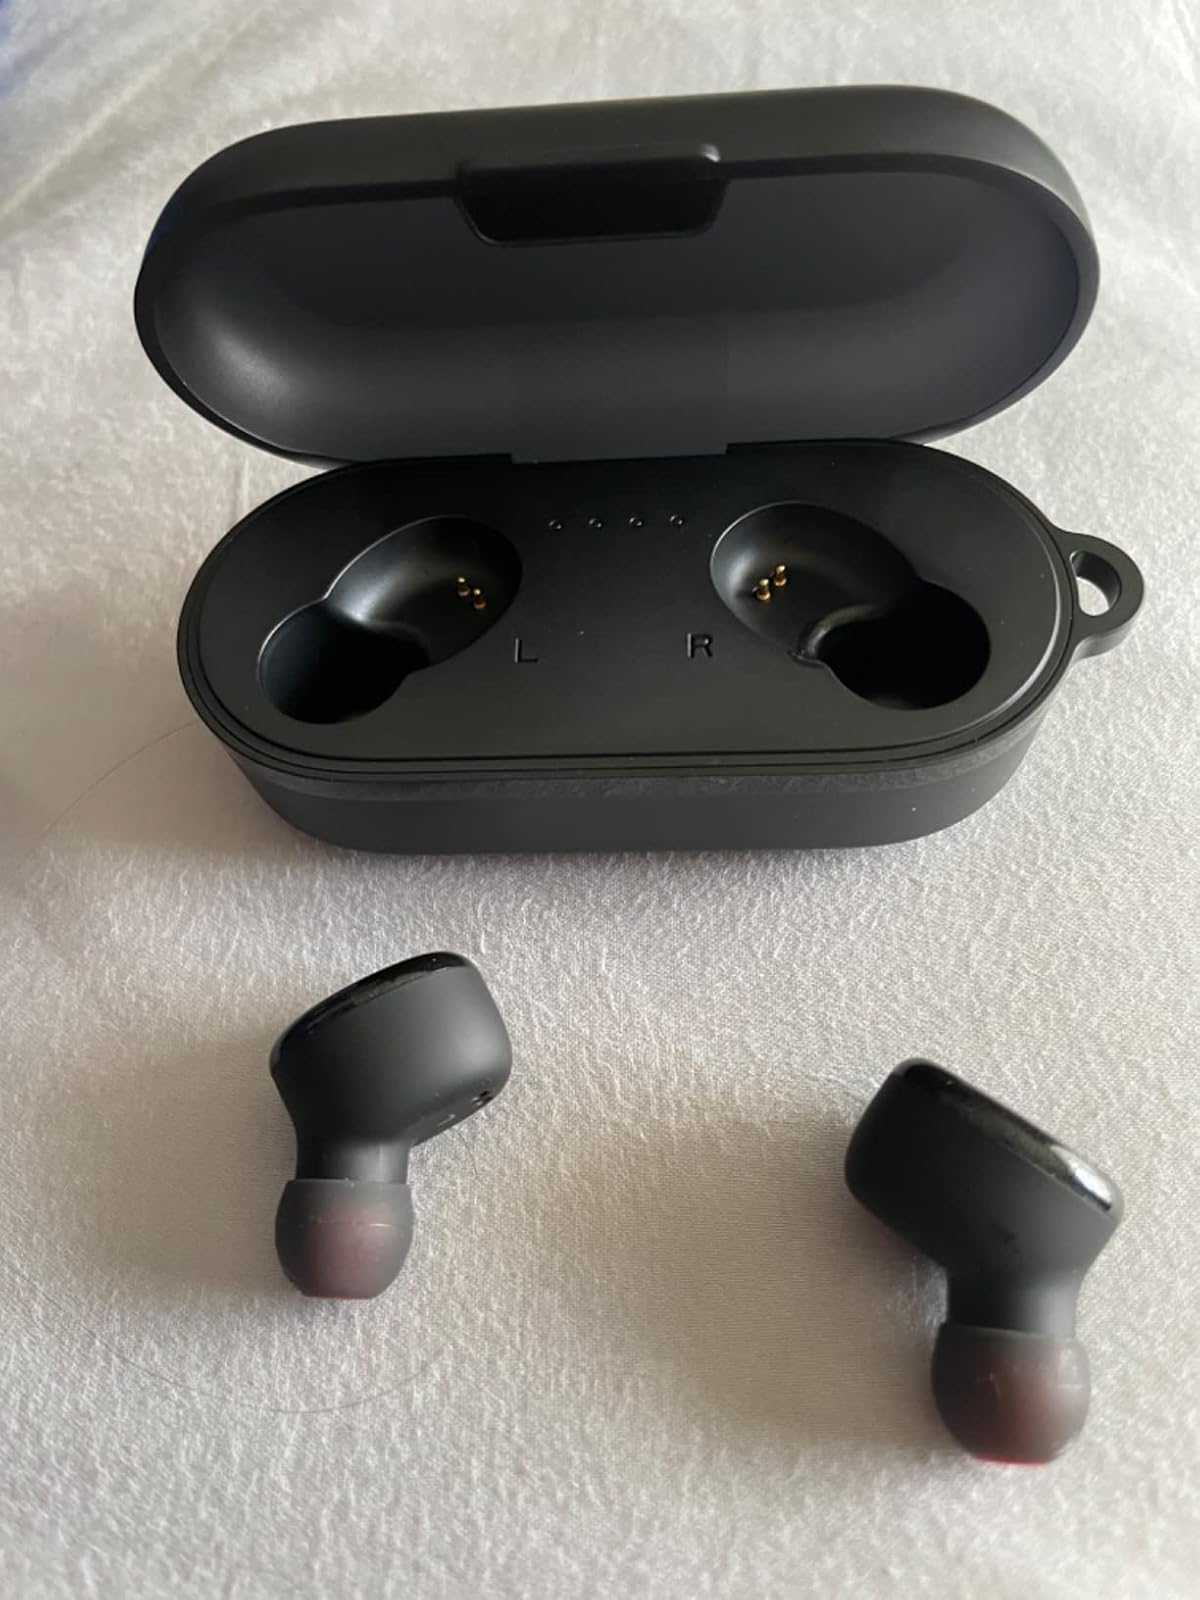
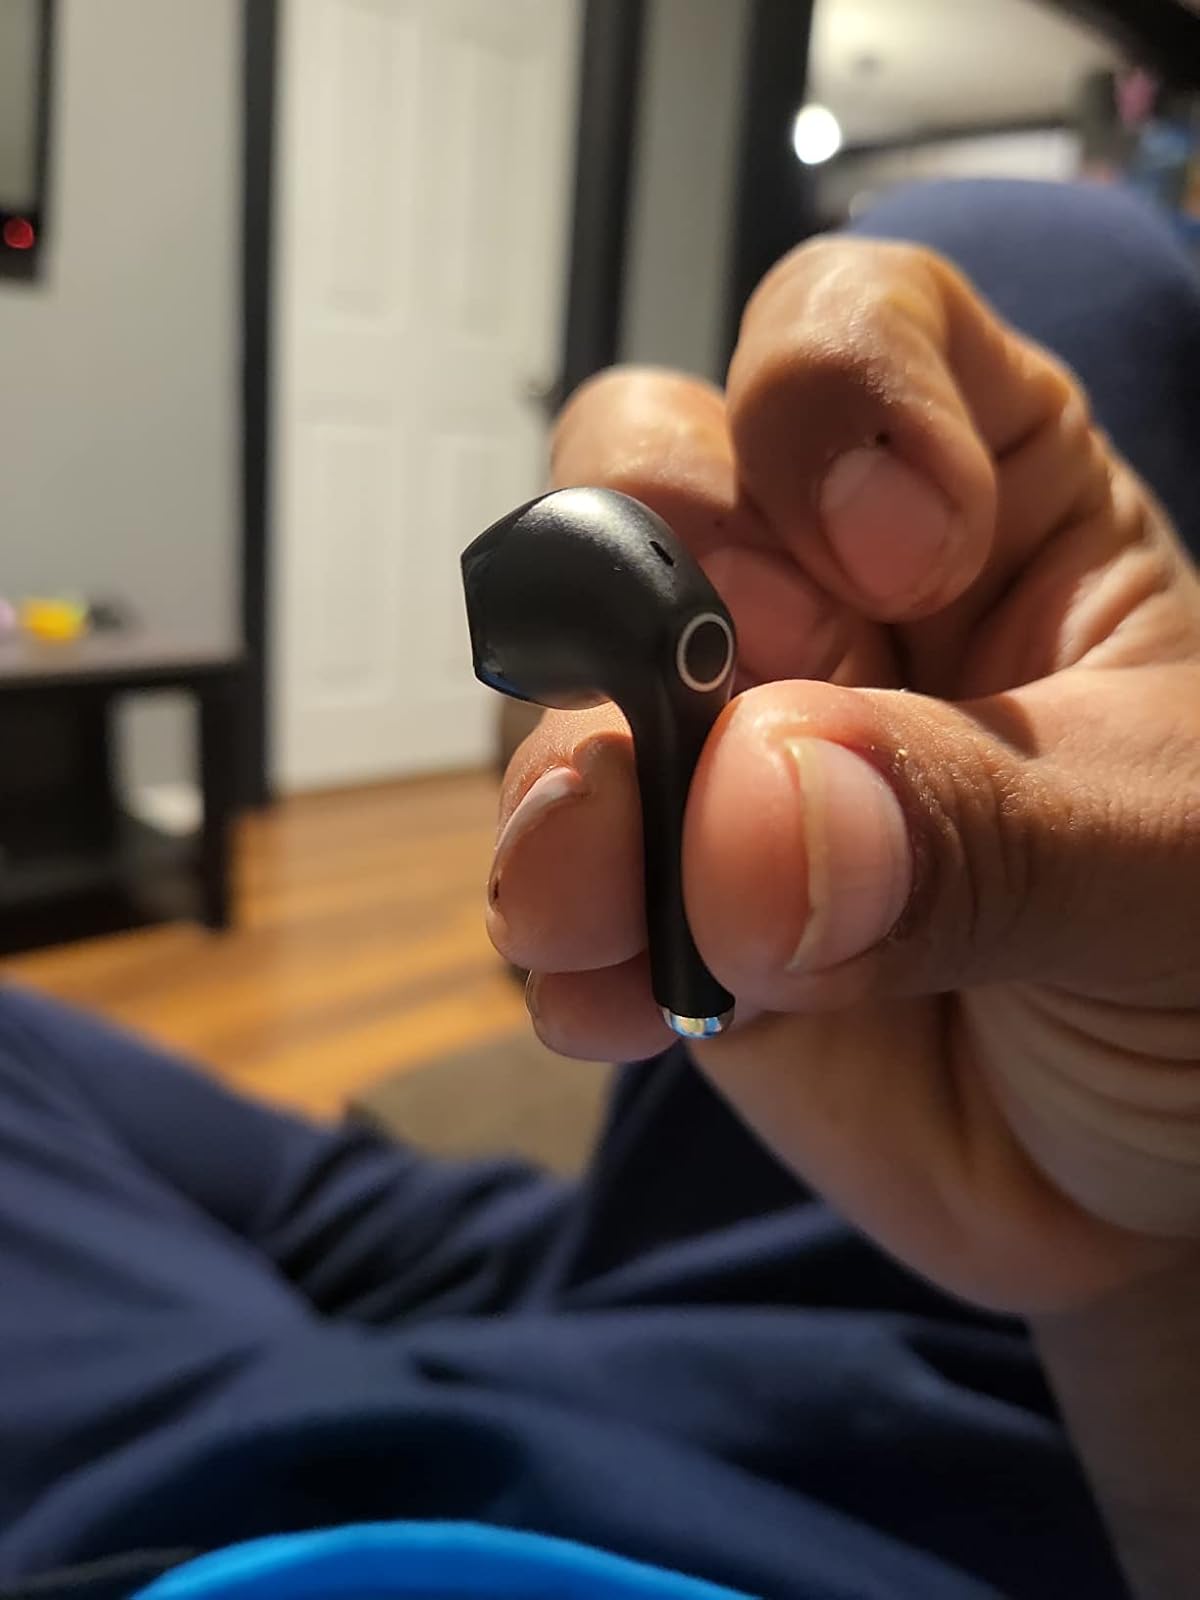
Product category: earbuds
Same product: no